Ross Atkins (baseball)

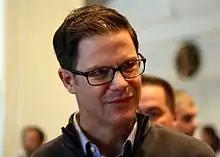
Atkins in 2015

Dannon Ross Atkins (born August 7, 1973) is an American baseball executive. On December 3, 2015, he was named the general manager of the Toronto Blue Jays, the sixth in Toronto franchise history after having worked for the Cleveland Indians for 15 years.